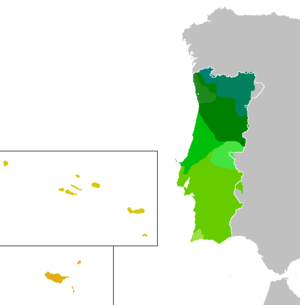
Le portugais est une langue appartenant à la branche romane de la famille des langues indo-européennes. Les locuteurs du portugais s'appellent les « lusophones ».